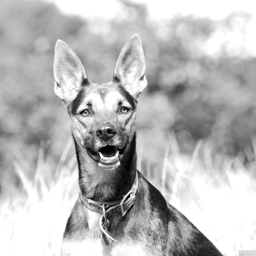
close up of a dog with big ears .